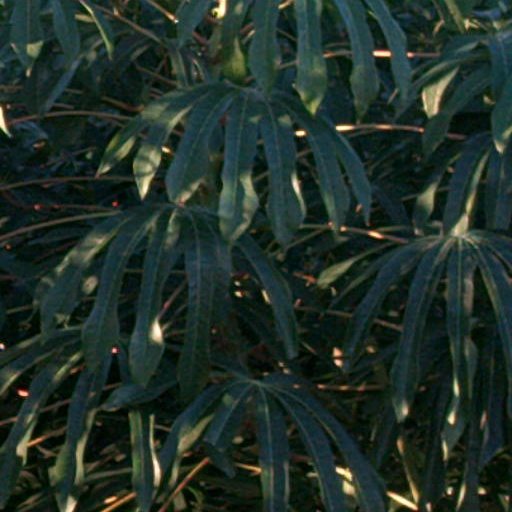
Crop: cassava